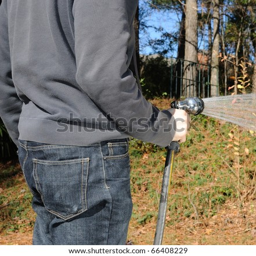
a man spraying water out in a lawn